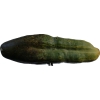
Label: cucumber